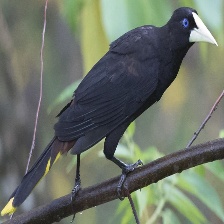
Species: CRESTED OROPENDOLA
Scientific name: PSAROCOLIUS DECUMANUS